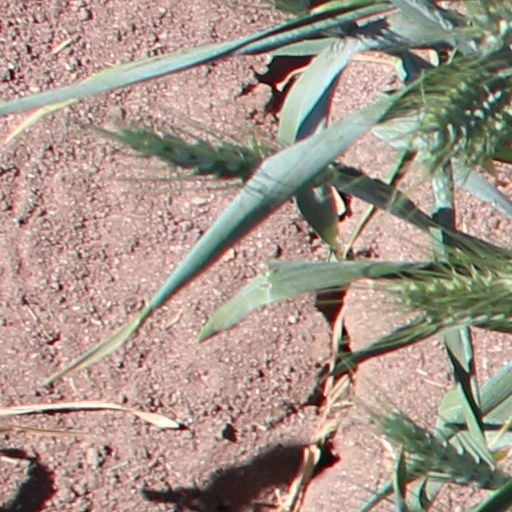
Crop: wheat